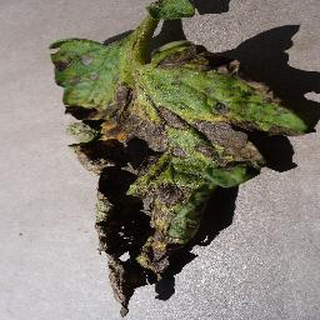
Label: tomato_early_blight